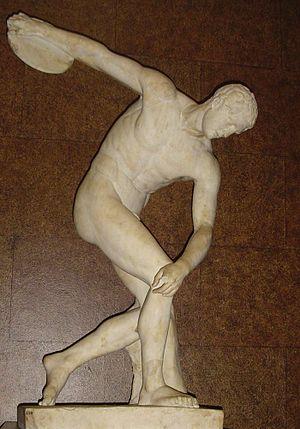
Discobole. Marbre, copie romaine d'après un original en bronze du Ve siècle av. J.-C. attribué à Myron. Provenance: Villa Adriana, près de Tivoli. Italiano: Discobolo. Marmo, copia romana da un originale in bronzo del V sec. a.C. da Mirone. Da Villa Adriana presso Tivoli.